MV Gemini

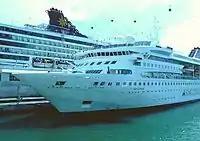
"Superstar Gemini"

In September 2007 Star Cruises reported that "SuperStar Gemini" had been sold and left the company fleet in December 2008. Reportedly the buyer was Jewel Owner Ltd., a Bahamas-based company in the Danish Clipper Group, which would charter the ship to a new operator in 2009. In 2008, Clipper announced that it would rename the ship "Vision Star" and lease the ship to the Spanish cruise ship operator, Vision Cruises. In March 2009, Vision Cruises ceased operations. In early 2009, Mediterranean Classic Cruises (formerly Monarch Classic Cruises) was booking cruises in the Aegean Sea aboard "Vision Star". However, these cruises were cancelled due to the non-availability of "Vision Star" from Vision Cruises. Instead, "SuperStar Gemini" was renamed "Gemini", and had a Spanish operator, Quail Travel Group.